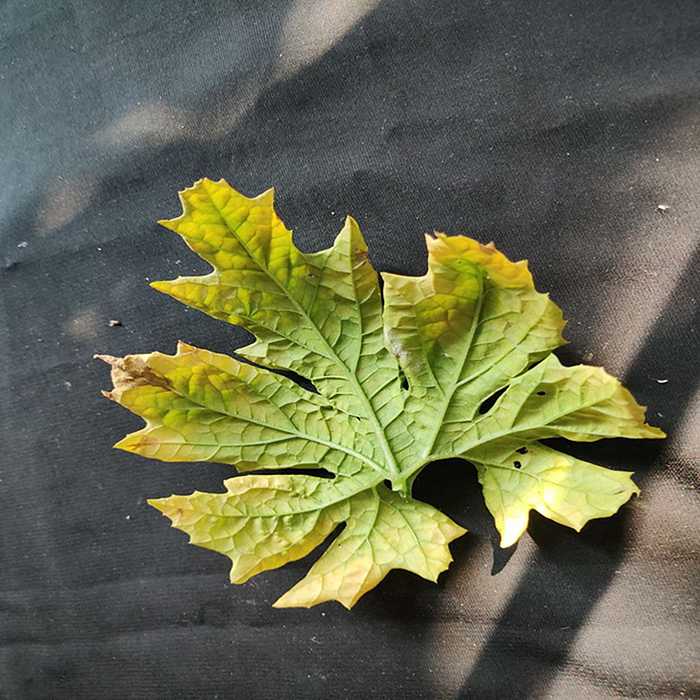
Plant: Bitter Gourd
Label: Fusarium wilt